Klotski

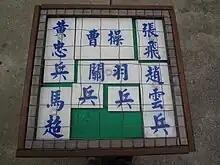

The Klotski puzzle—with its two-by-two and one-by-two cells and with the same 4 × 5 dimensions—also closely resembles the Chinese game known as, also known as "Pass" or "Road". Popular versions of used cells with names or images of Han dynasty heroes and villains, based on a famous battle from the Yuan dynasty novel Romance of the Three Kingdoms. The Chinese design, commonly using Chinese names for the heroes, villains, and soldiers, has clear inspiration from the Chinese version of chess, which problematizes the origins of the genre of sliding puzzles.